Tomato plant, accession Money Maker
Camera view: horizontal (90 deg, fisheye); turntable rotation: 330 degrees
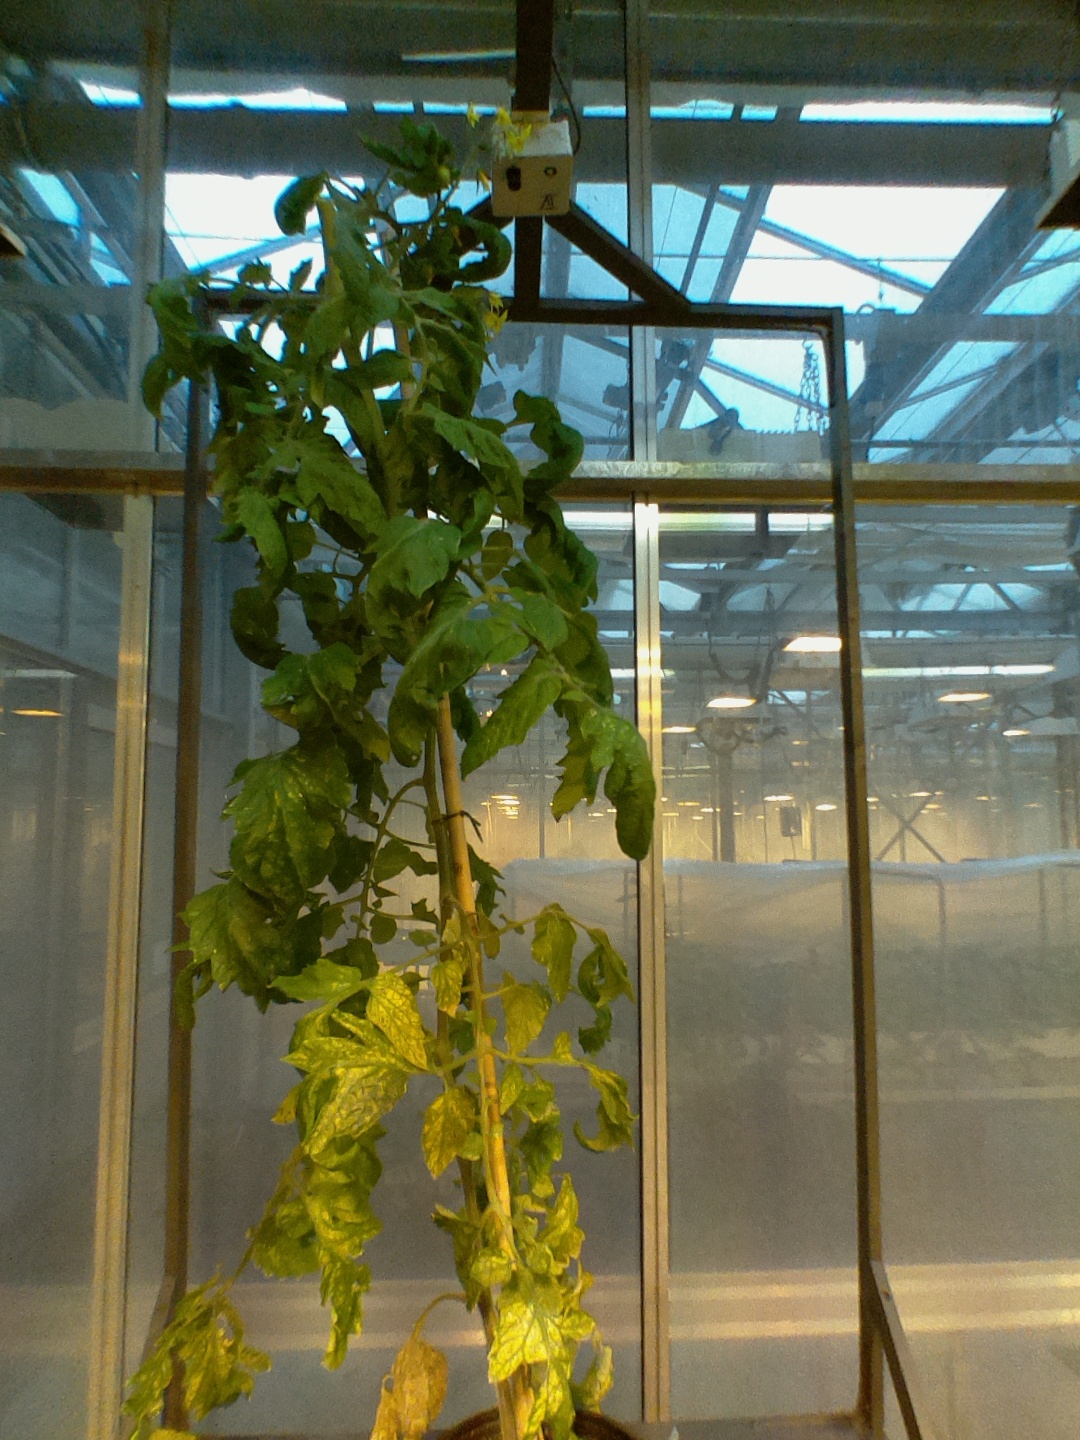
BBCH growth stage 70: Fruits at the main stem or branches visibles